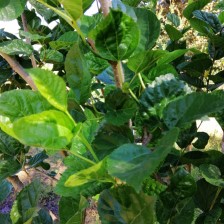
Variety: BlackAustralia